Ike Reighley House

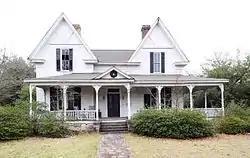
Ike Reighley House, March 2012

Ike Reighley House is a historic home located at Newberry, Newberry County, South Carolina, USA. It was built about 1885, and is a two-story, asymmetrical weatherboarded Victorian style dwelling. It features stick style decorative details on the wraparound porch.